Joseph Conrad

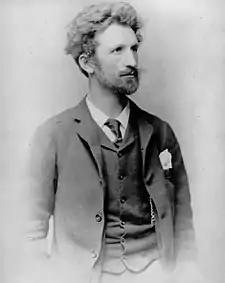
Conrad's friend Cunninghame Graham

Conrad's distrust of democracy sprang from his doubts whether the propagation of democracy as an aim in itself could solve any problems. He thought that, in view of the weakness of human nature and of the "criminal" character of society, democracy offered boundless opportunities for demagogues and charlatans. Conrad kept his distance from partisan politics, and never voted in British national elections.